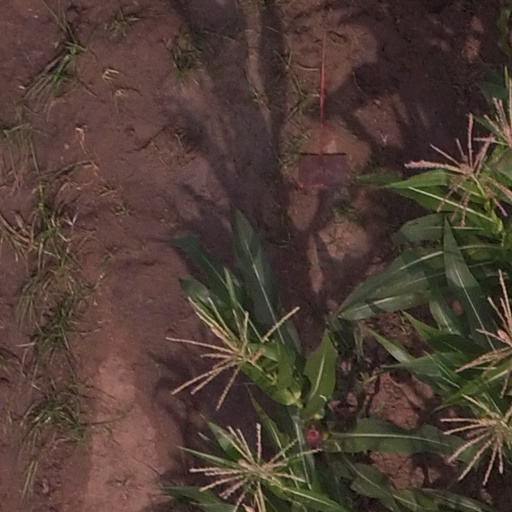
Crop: maize; corn